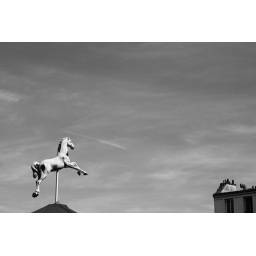
He would leave the merry-go-round, and jump to the sky over the lovely building of Paris.